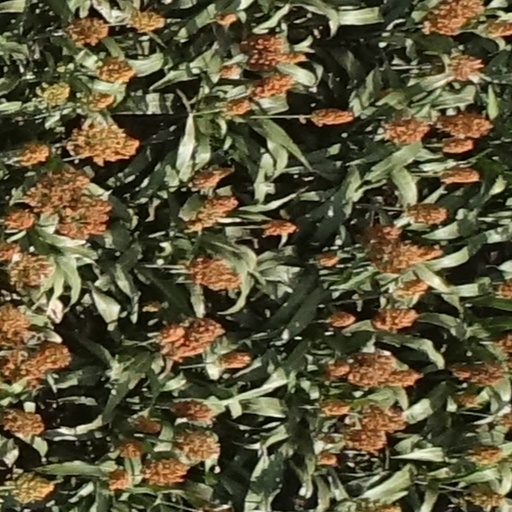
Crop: sorghum